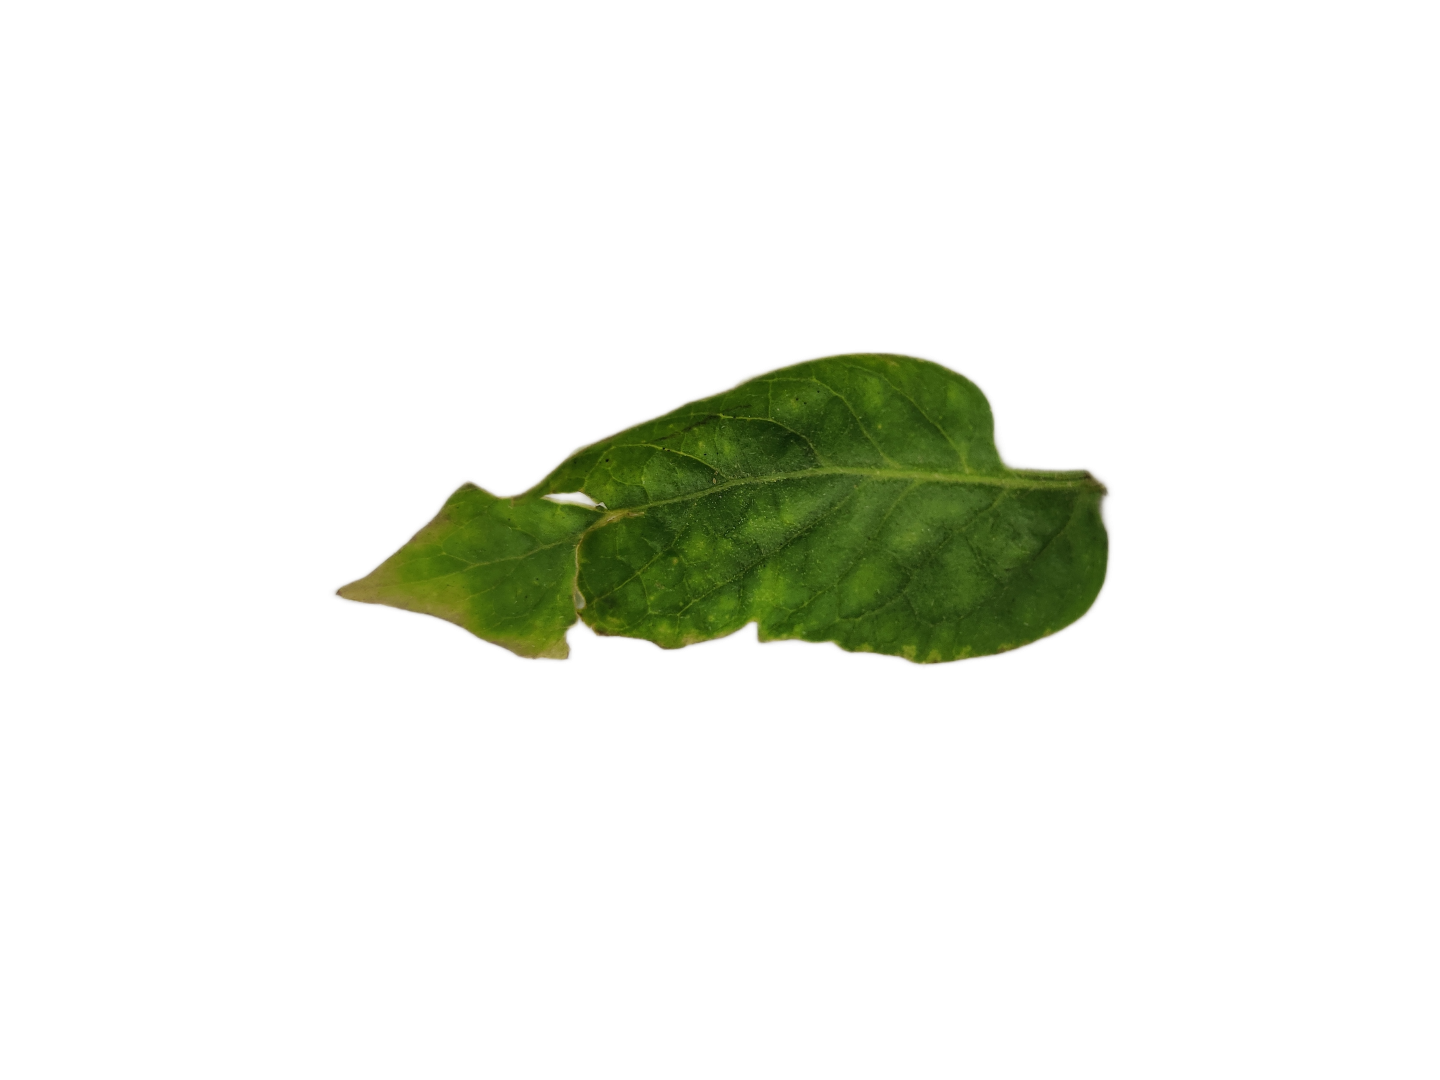
Crop: Tomato
Label: Mosaic